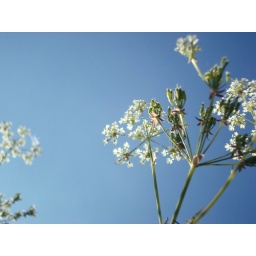
A flower in the sky